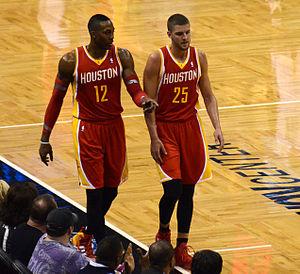
Dwight David Howard est un joueur américain de basket-ball né le 8 décembre 1985 à Atlanta, Géorgie. Il mesure 2,08 m pour 120 kg. Il est actuellement sous contrat avec les Los Angeles Lakers. Réputé pour ses qualités de dunkeur et de contreur, sa maladresse aux lancers francs lui vaut d'être fréquemment la cible de fautes intentionnelles.